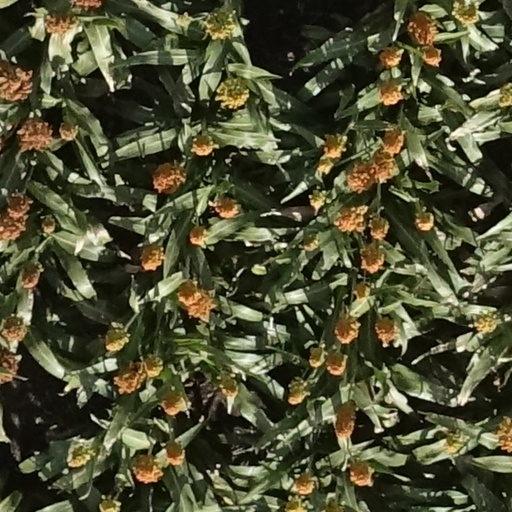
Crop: sorghum